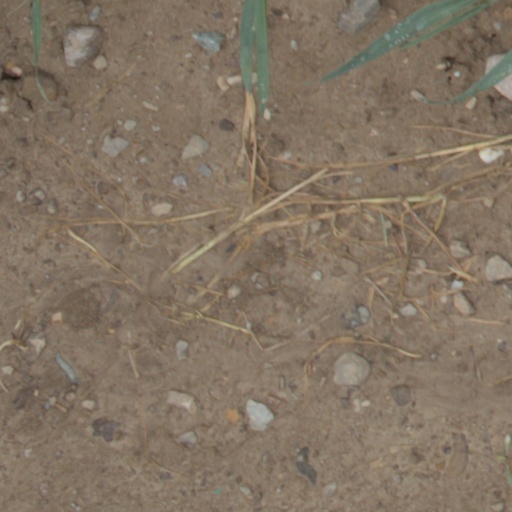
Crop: wheat